Sally Cruikshank

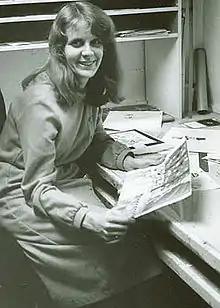
Cruikshank in the 1970s

Sarah "Sally" Cruikshank (born 1949) is an American cartoonist, animator and artist, whose work includes animation for the Children's Television Workshop program "Sesame Street", and whose short "Quasi at the Quackadero" (1975) was inducted into the United States National Film Registry.